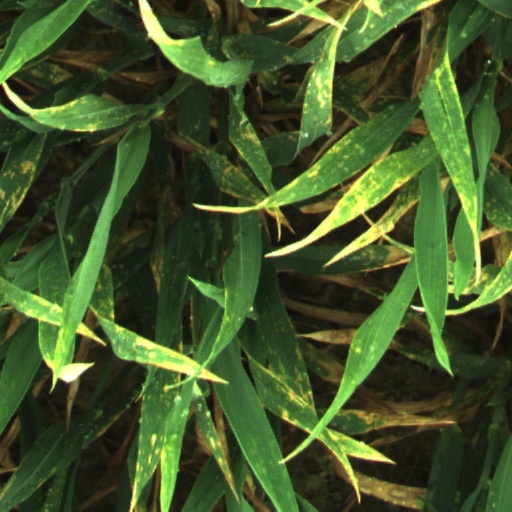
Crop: wheat